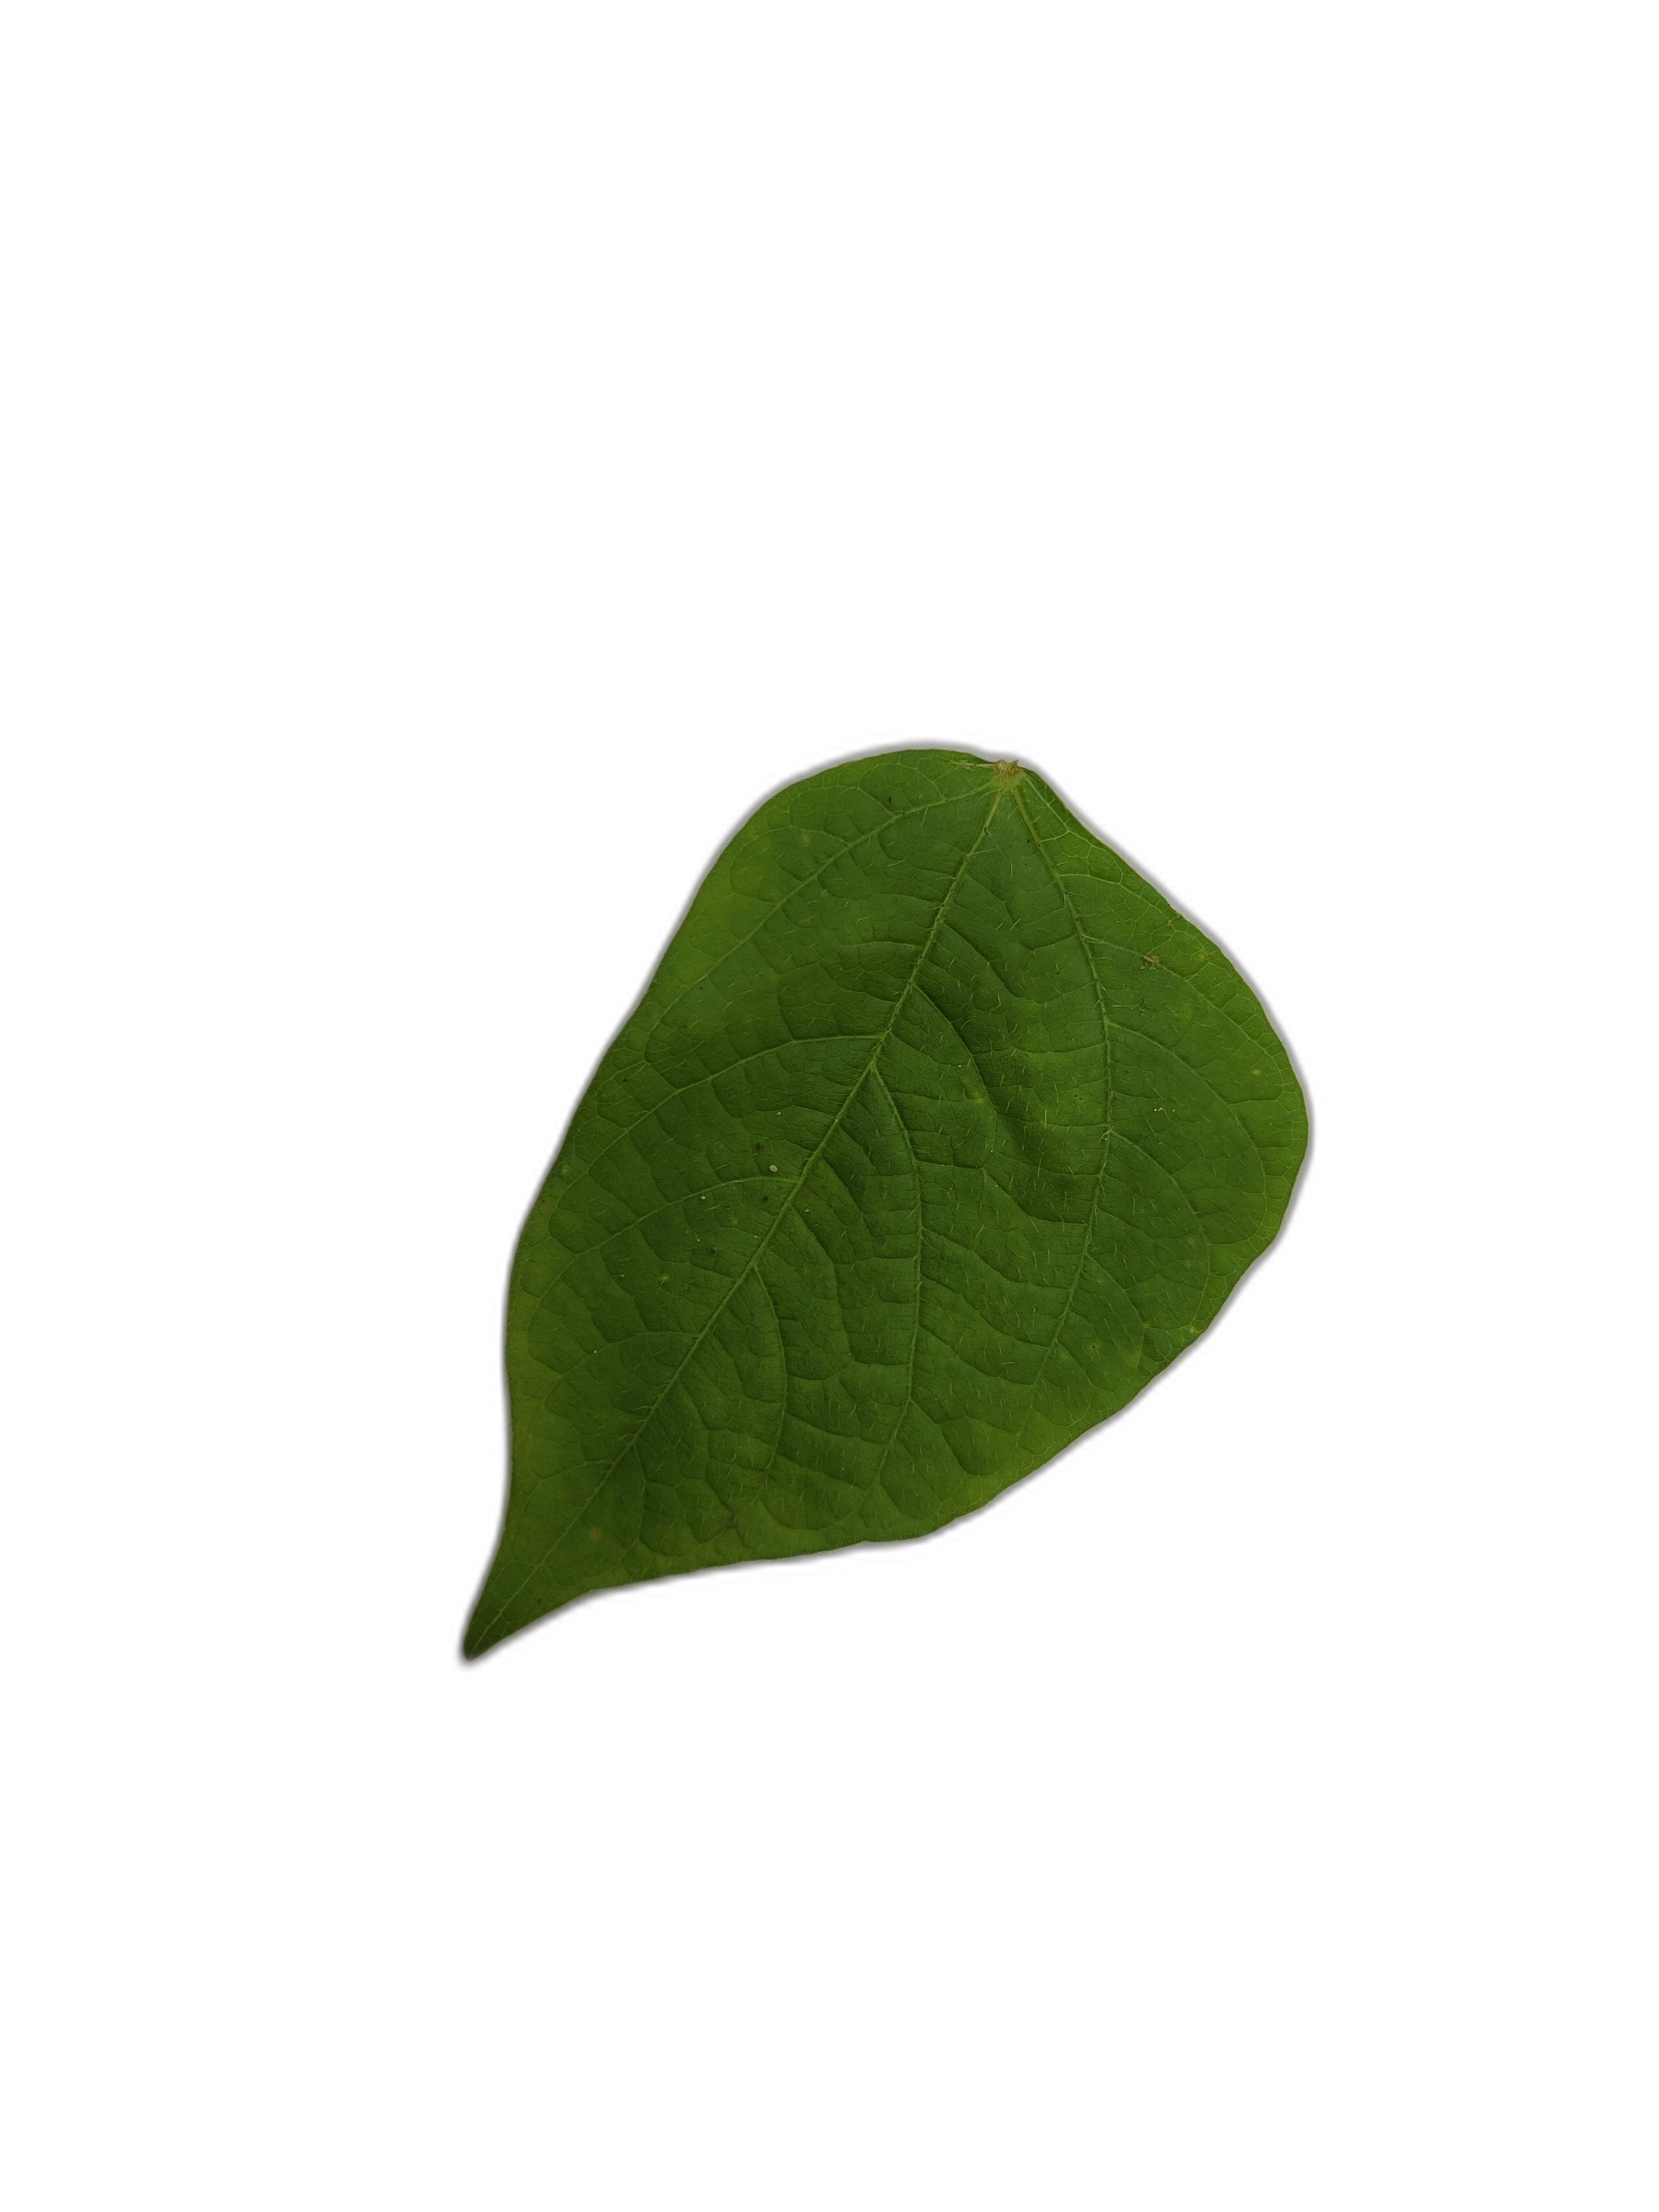
Label: Healthy